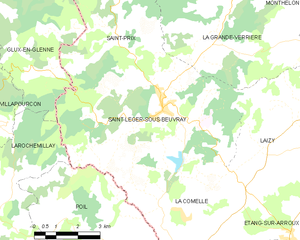
Carte des communes françaises